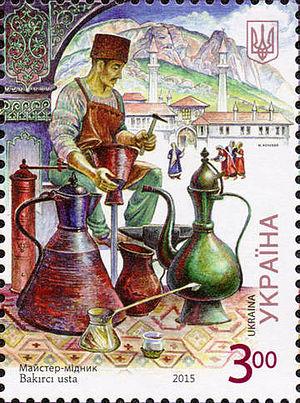
Les Tatars de Crimée forment une population d'origine turque installés au XIIIᵉ siècle dans la péninsule de Crimée. Entre les XVᵉ et XVIIIᵉ siècles, ils constituaient le khanat de Crimée, allié aux Ottomans, qui prospéra puis tomba sous le pouvoir de l'Empire russe. D'autres Tatars vivent également dans d'autres régions de Russie, en Finlande, en Pologne ou en Roumanie. Pour leur part, les Tatars de Crimée sont également dispersés dans les républiques de l'ancienne URSS, les Balkans et la Turquie.